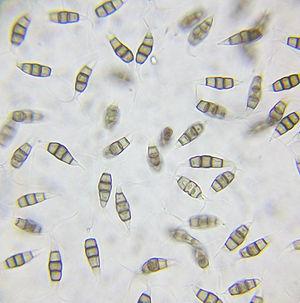
Pestalotiopsis est un genre de champignons ascomycètes de la famille des Amphisphaeriaceae. Les espèces du genre Pestalotiopsis sont connues comme pathogènes des plantes.
Pestalotiopsis microspora est une espèce de champignons endophytes de la famille des Sporocadaceae, capable de décomposer et digérer le polyuréthane dans un milieu anaérobie.